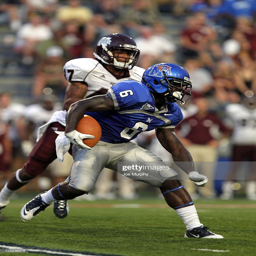
person runs against american football team .